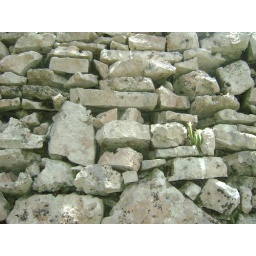
The stone walls surrounding the Mayan Village in Tullum, MX